The Long Silence

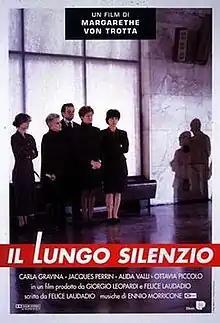
Italian theatrical release poster

The Long Silence is a 1993 Italian-German-French political thriller film directed by Margarethe von Trotta. For her performance in this film Carla Gravina was awarded Best Actress at the 1993 Montreal World Film Festival and won the Italian Golden Globe for Best Actress. The film also won the Italian Golden Globes for Best Original Score and for Best Screenplay.